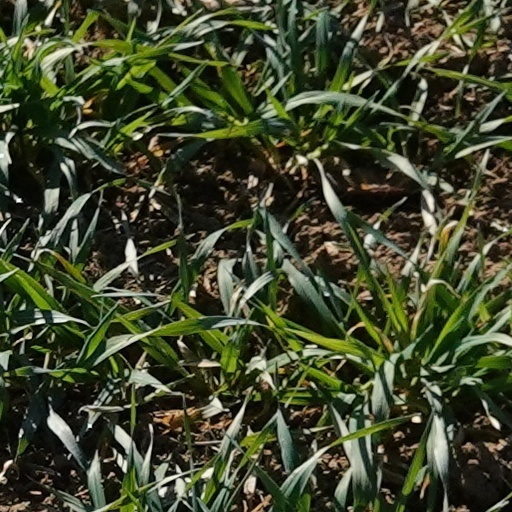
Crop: wheat